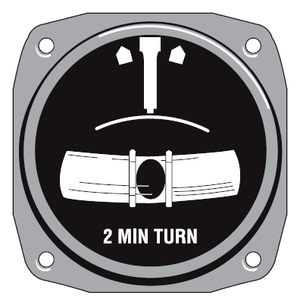
Les instruments de bord servent à présenter à l'équipage technique toutes les informations utiles au pilotage et au fonctionnement de l'aéronef, à la navigation et aux communications avec les autres aéronefs et le contrôle aérien :